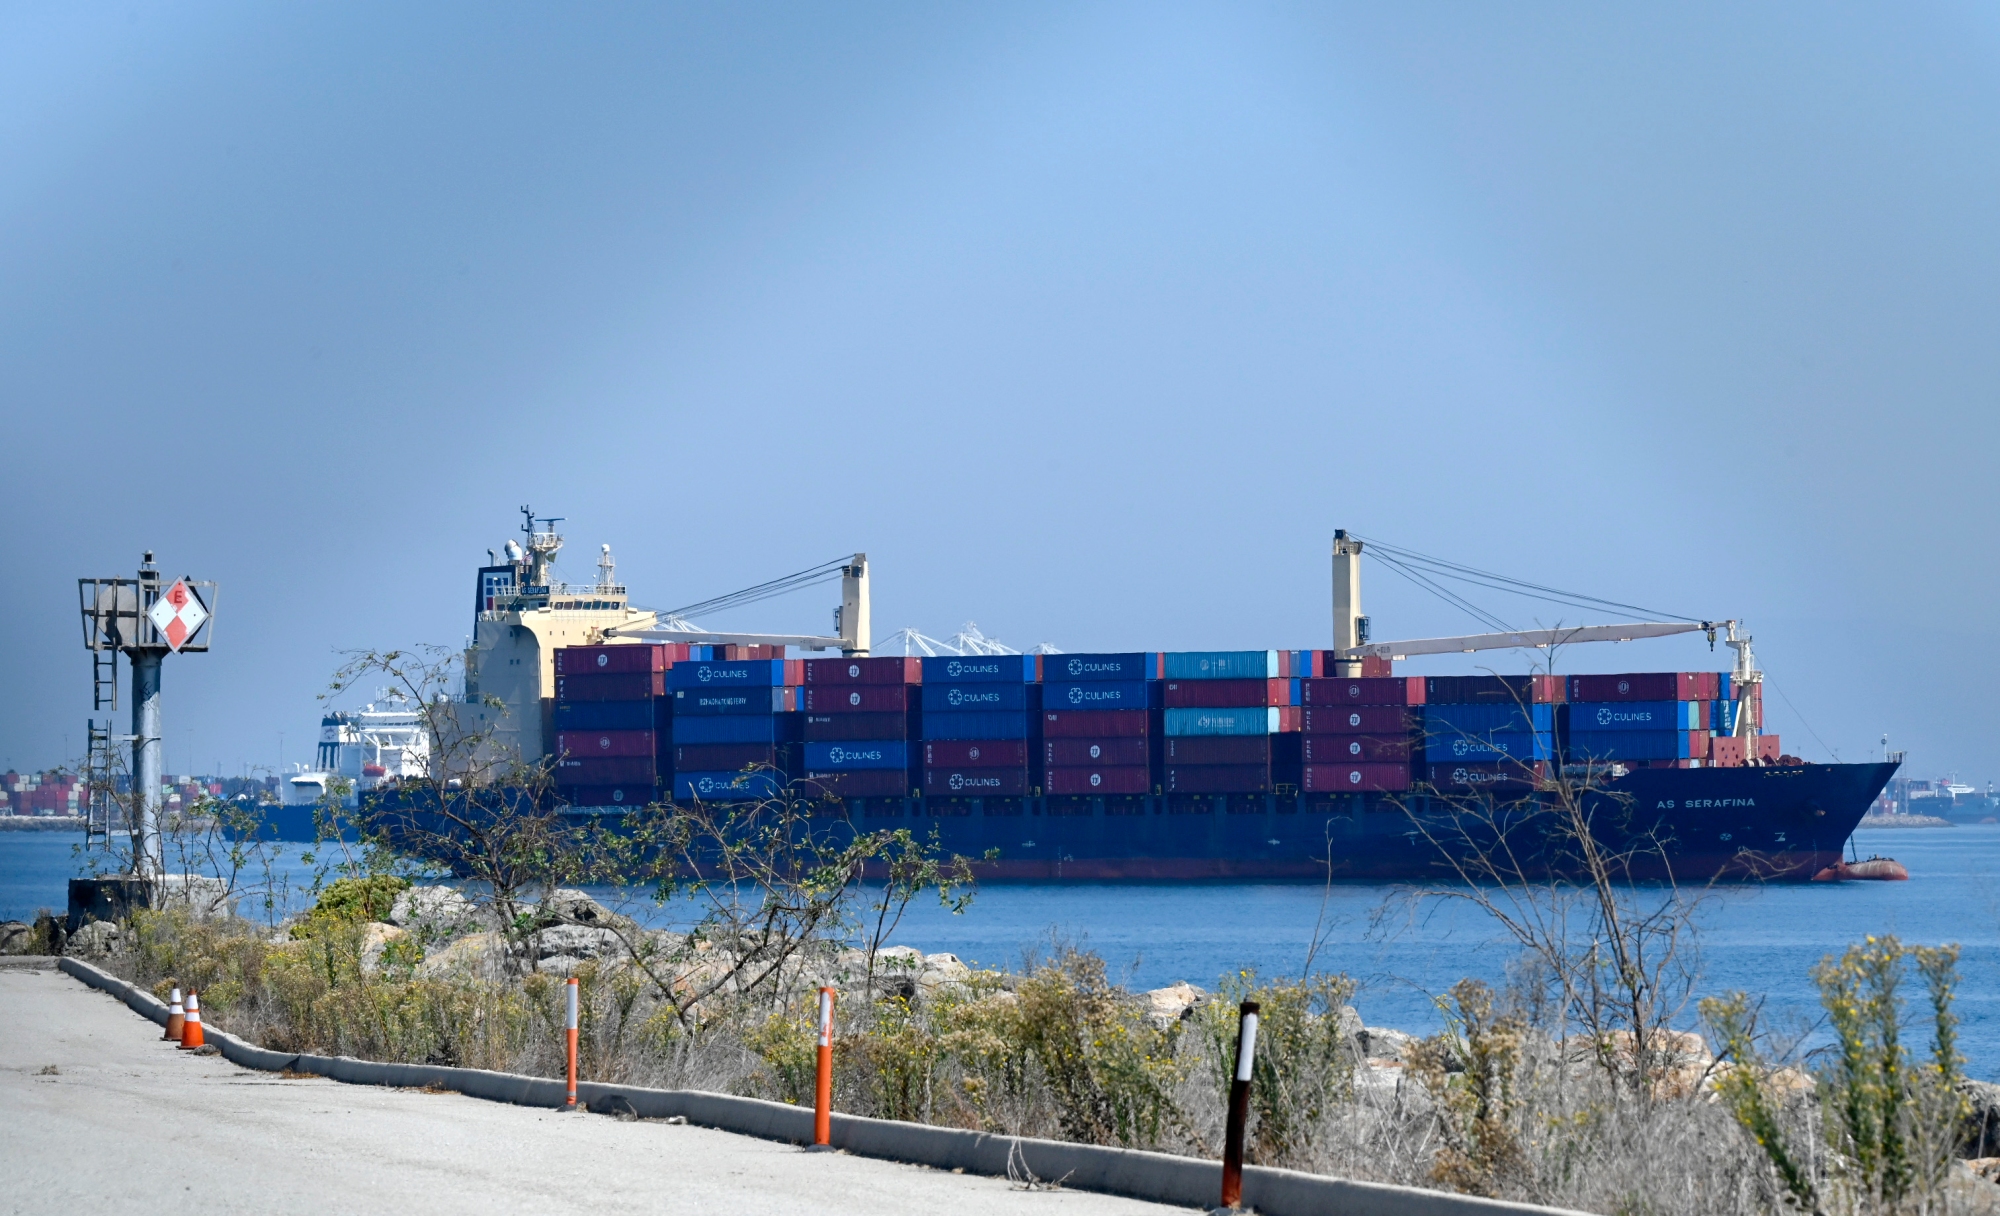
Vehicle type: Ships